History of the Shakespeare authorship question

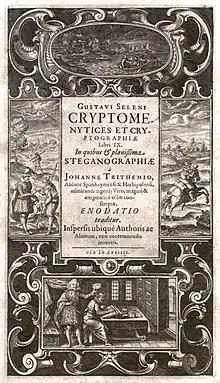
Title page of "Cryptomenytices et Cryptographiae" by Selenus. Baconians have argued that this depicts Bacon writing the plays (bottom panel), giving them to a middle man, who passes them to Shakespeare (the man holding a spear in the middle-left panel). The mainstream view is that it depicts encoded military instructions being passed on to soldiers.

Visual imagery, including the Droeshout portrait has also been claimed to contain hidden messages. Edwin Durning-Lawrence asserts that "there is no question – there can be no possible question – that in fact it is a cunningly drawn cryptographic picture, shewing two left arms and a mask ... Especially note that the ear is a mask ear and stands out curiously; note also how distinct the line shewing the edge of the mask appears." Durning-Lawrence also claims that other engravings by Droeshout "may be similarly correctly characterised as cunningly composed, in order to reveal the true facts of the authorship of such works, unto those who were capable of grasping the hidden meaning of his engravings." R.C. Churchill notes that Baconians have often claimed to find secret meanings in the imagery of the title pages and frontispieces of 17th-century books, such as the 1624 book "Cryptomenytices et Cryptographiae", by Gustavus Selenus (a pseudonym of the Duke of Brunswick), or the 1632 edition of Florio's translation of Montaigne.